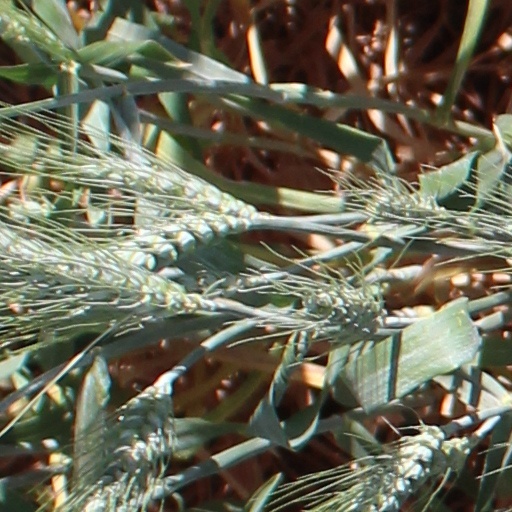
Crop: wheat